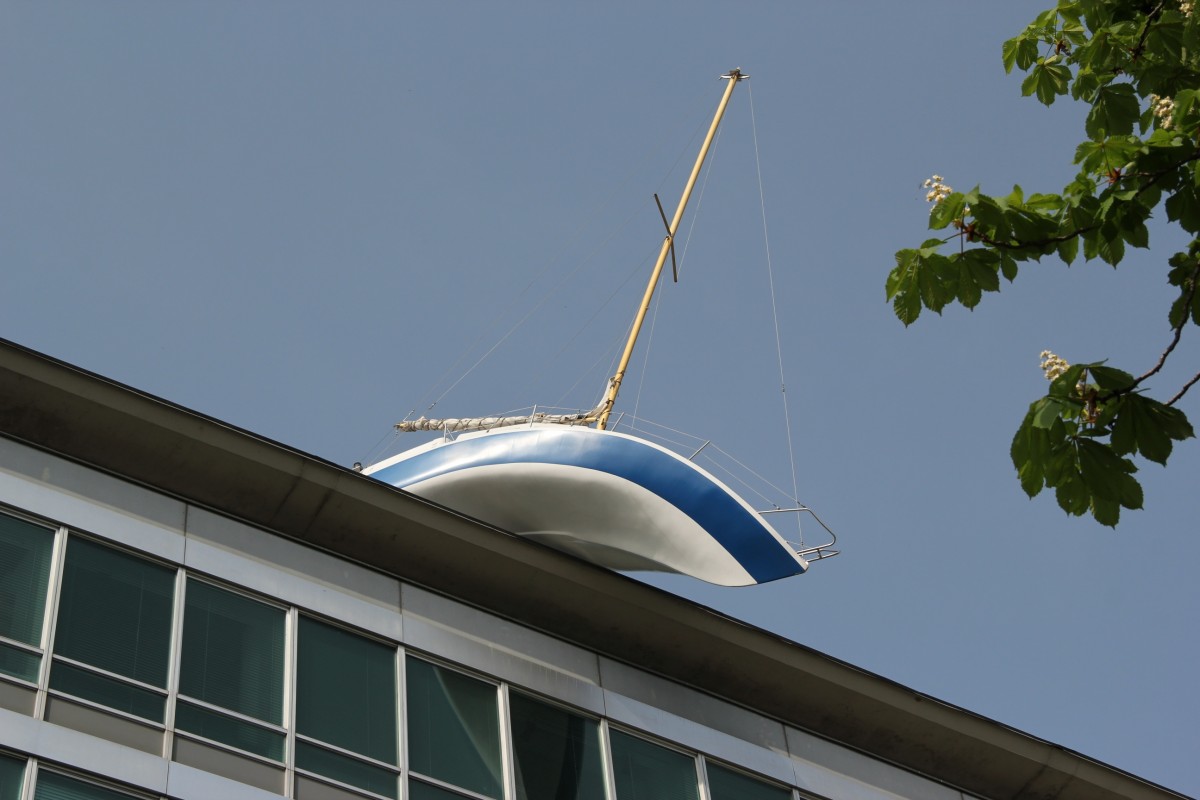
Tags: mast, energy